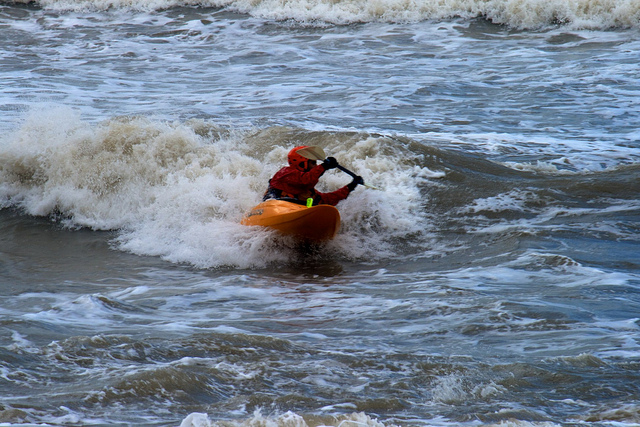
a person that is in some kind of boat

the person is on a small boat out in the ocean